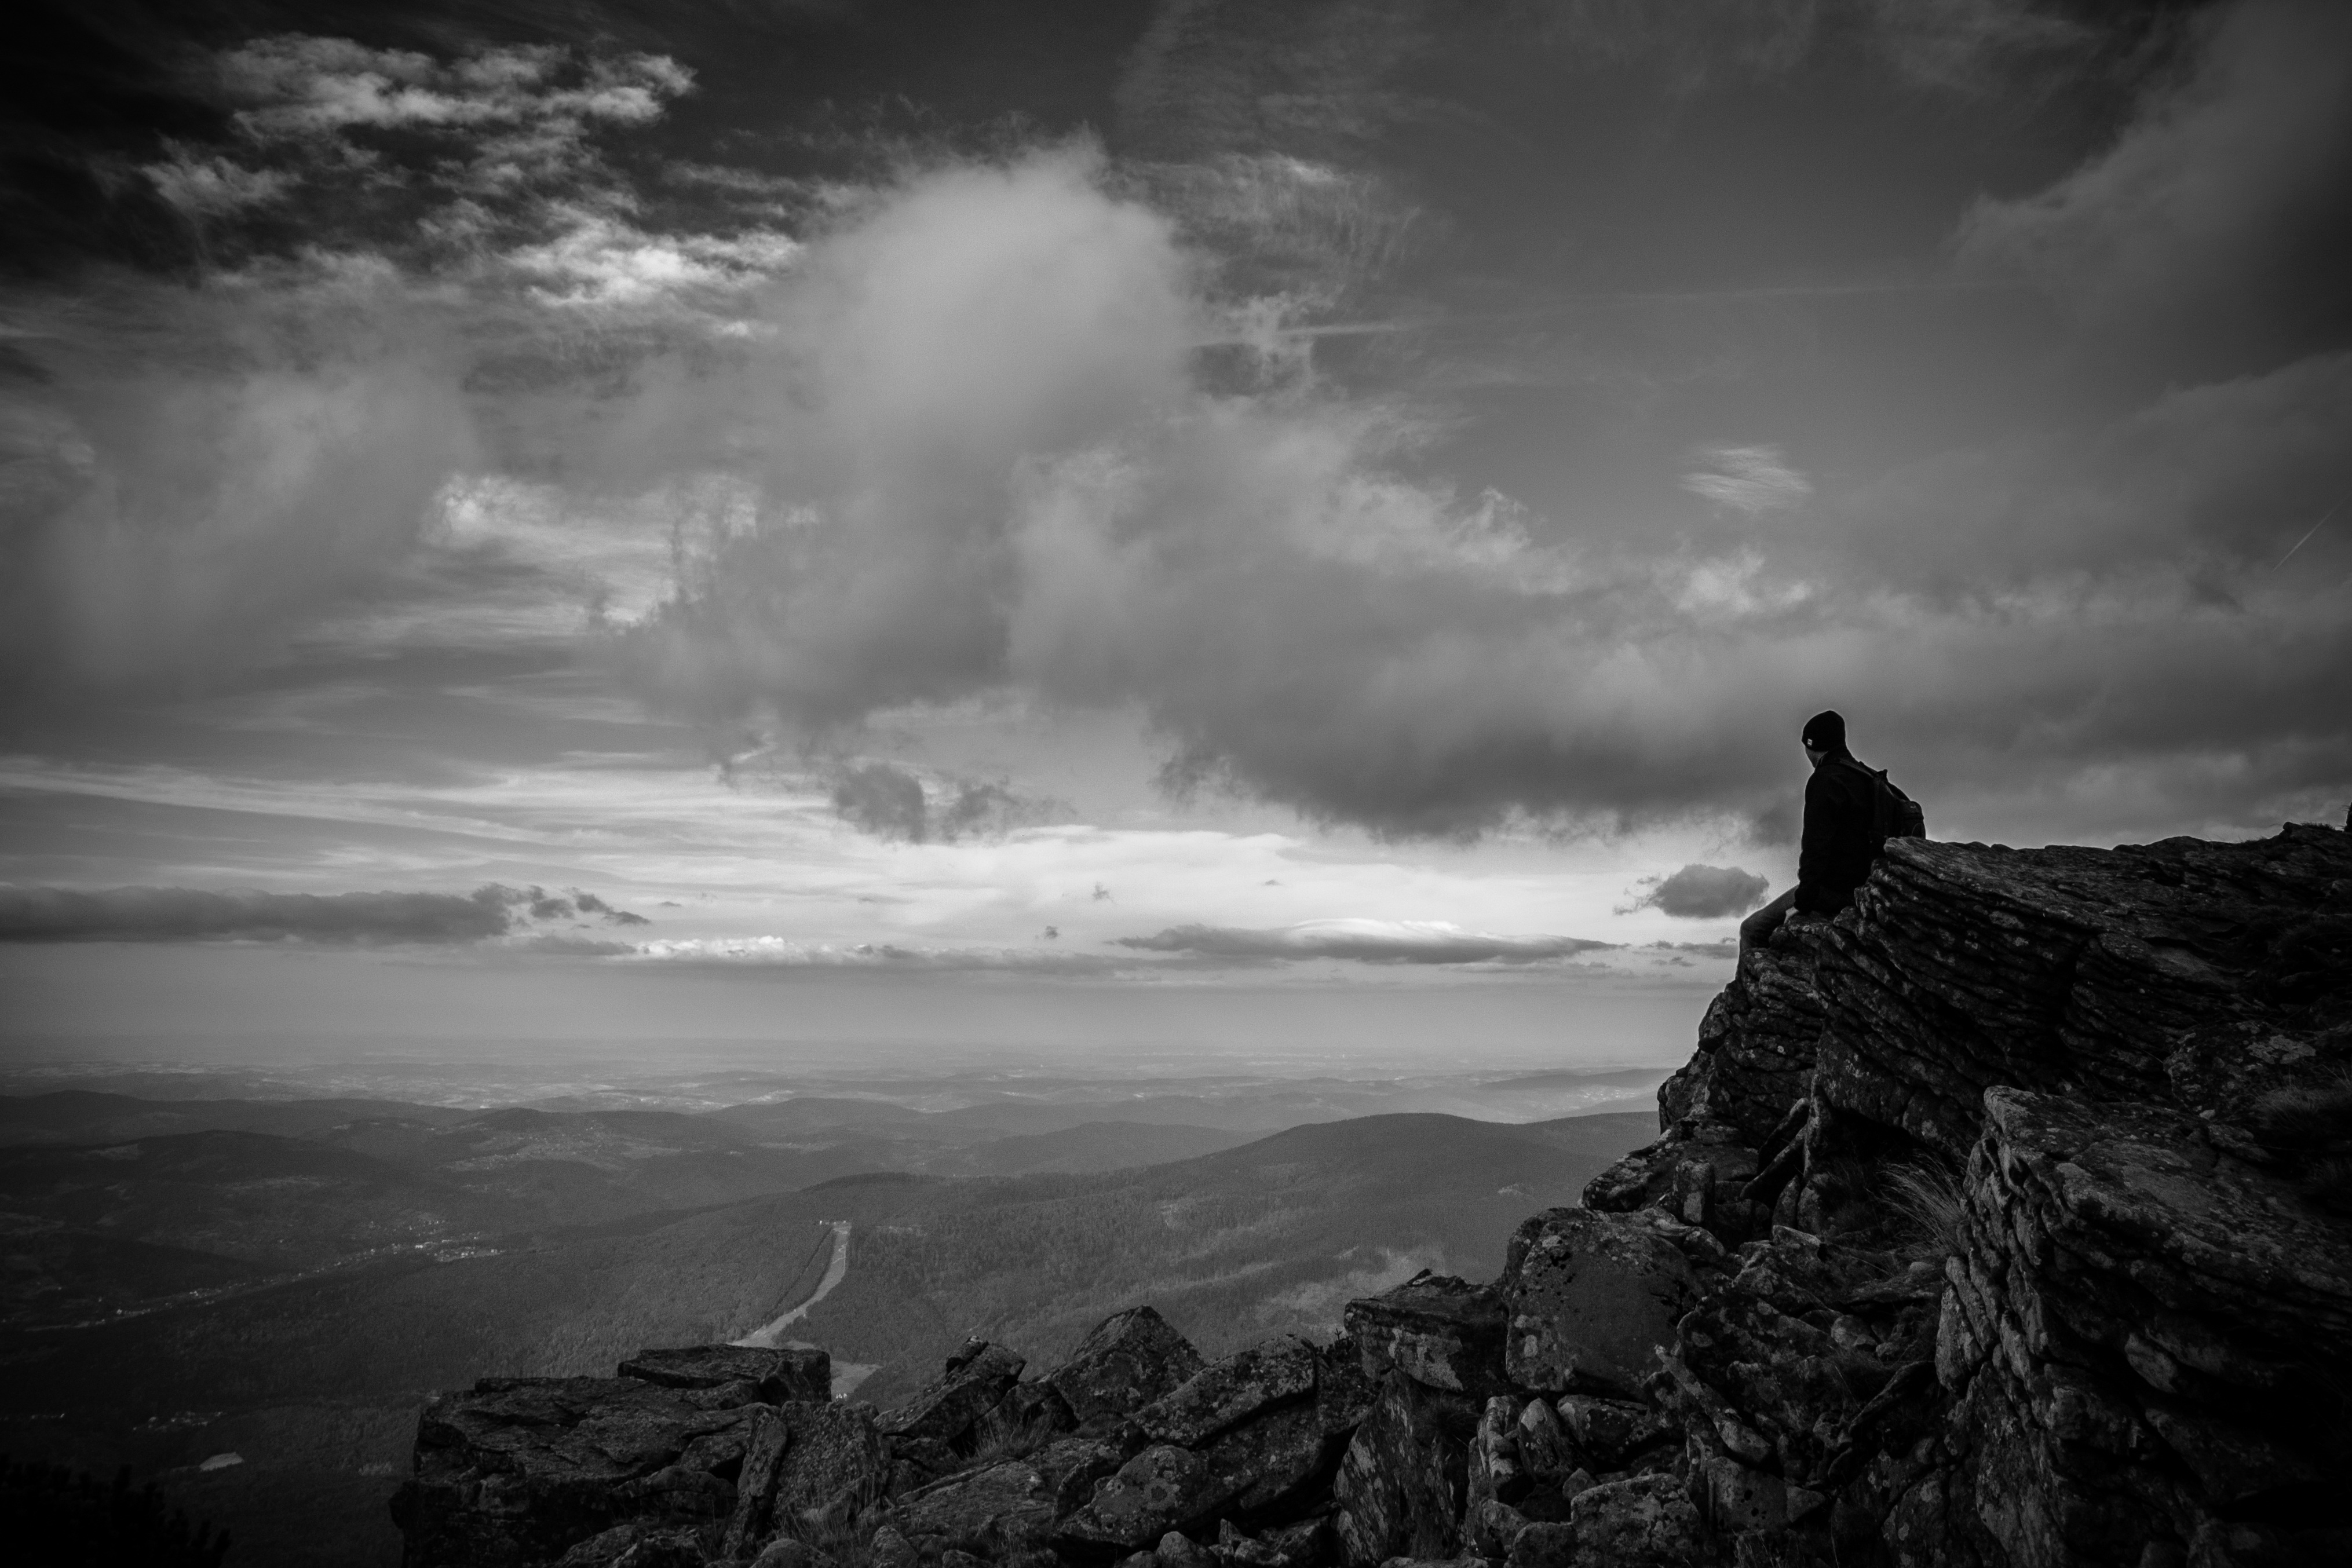
man, landscape, sea, coast, rock, ocean, horizon, mountain, cloud, black and white, sky, photography, sunlight, wave, view, moody, dark, cliff, dusk, scenic, weather, storm, darkness, ledge, black, monochrome, overlook, wonder, risk, depression, depressed, suicide, meteorological phenomenon, monochrome photography, risky, atmospheric phenomenon, suicidal